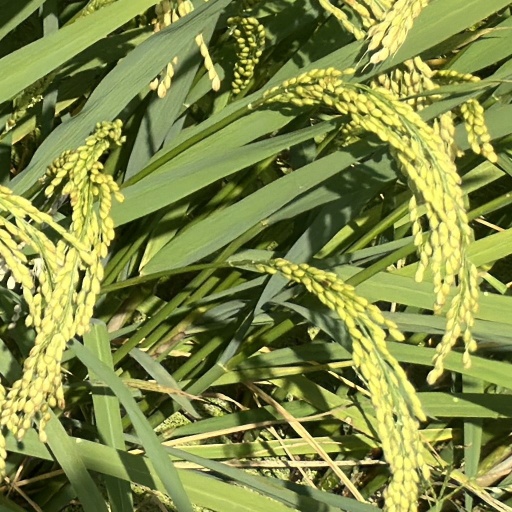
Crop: rice